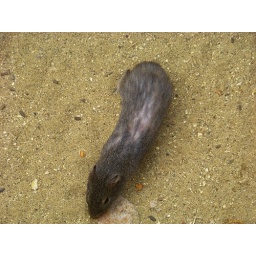
A wild guinea pig looking thingy running around on a pile of sand x